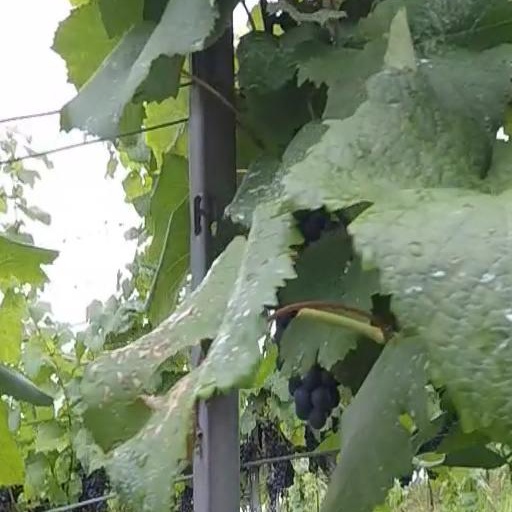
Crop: grape